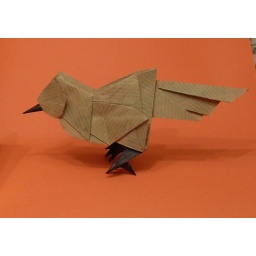
Designed by Roman Diaz, 1 uncut square of Kraft paper 17cm painted black on one side